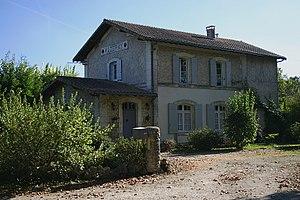
L'ancienne gare de Mazeray
La liste des gares de la Charente-Maritime, est une liste des gares ferroviaires, haltes ou arrêts, situées dans le département de la Charente-Maritime, en région Nouvelle-Aquitaine.
Mazeray est une commune du sud-ouest de la France située dans le département de la Charente-Maritime. Ses habitants sont appelés les Mazériens et les Mazériennes.